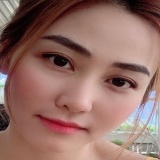
diễn viên Ngân Khánh